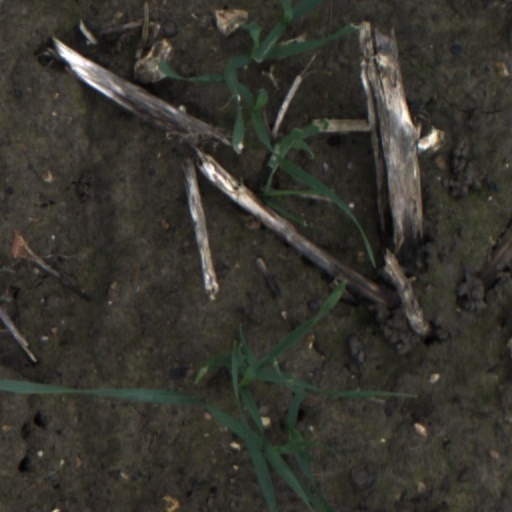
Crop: wheat